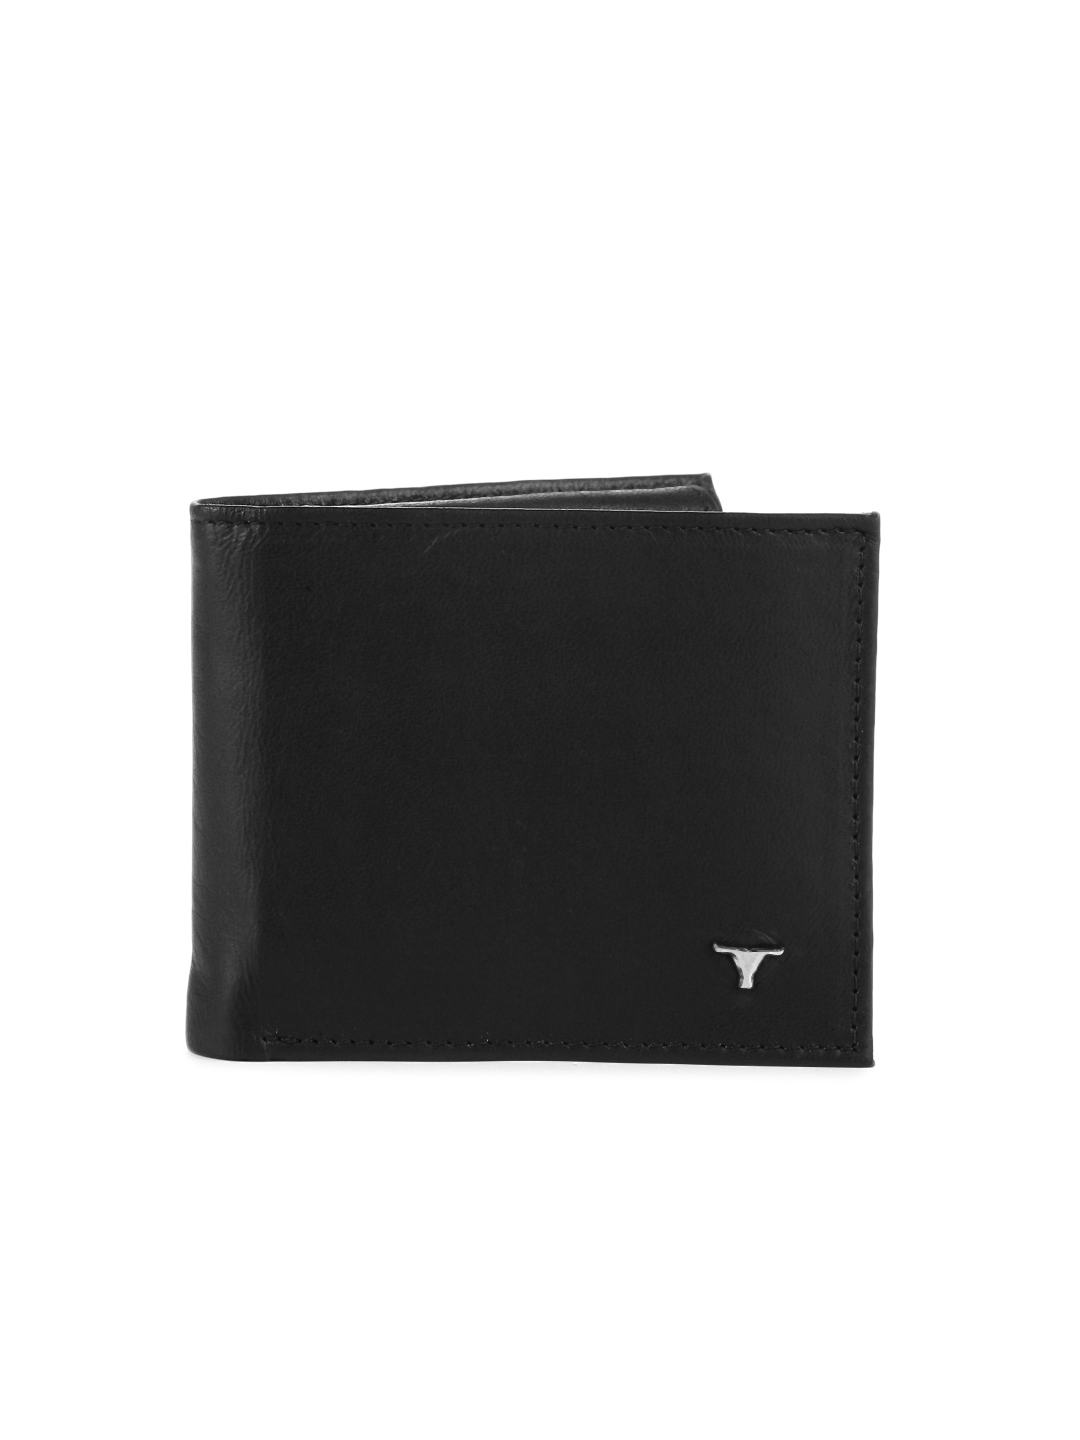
Bulchee Men Black Leather Wallet
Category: Accessories / Wallets / Wallets
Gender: Men
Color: Black
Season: Winter 2015
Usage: Casual